Indonesian cuisine

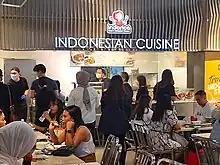
indorica, popular Indonesian Street Food Stall in Singapore Foodcourt scene

To a lesser extent, Indonesian cuisine also had influenced Thai cuisine — probably through Malaysian intermediary — such as the introduction of satay, from Java to Sumatra, Malay Peninsula, and reached Thailand. "Achat", is a Thai pickle which is believed to be derived from Indonesian "acar". It is made with cucumber, red chilies, red onions or shallots, vinegar, sugar and salt. It is served as a side dish with the Thai version of satay.